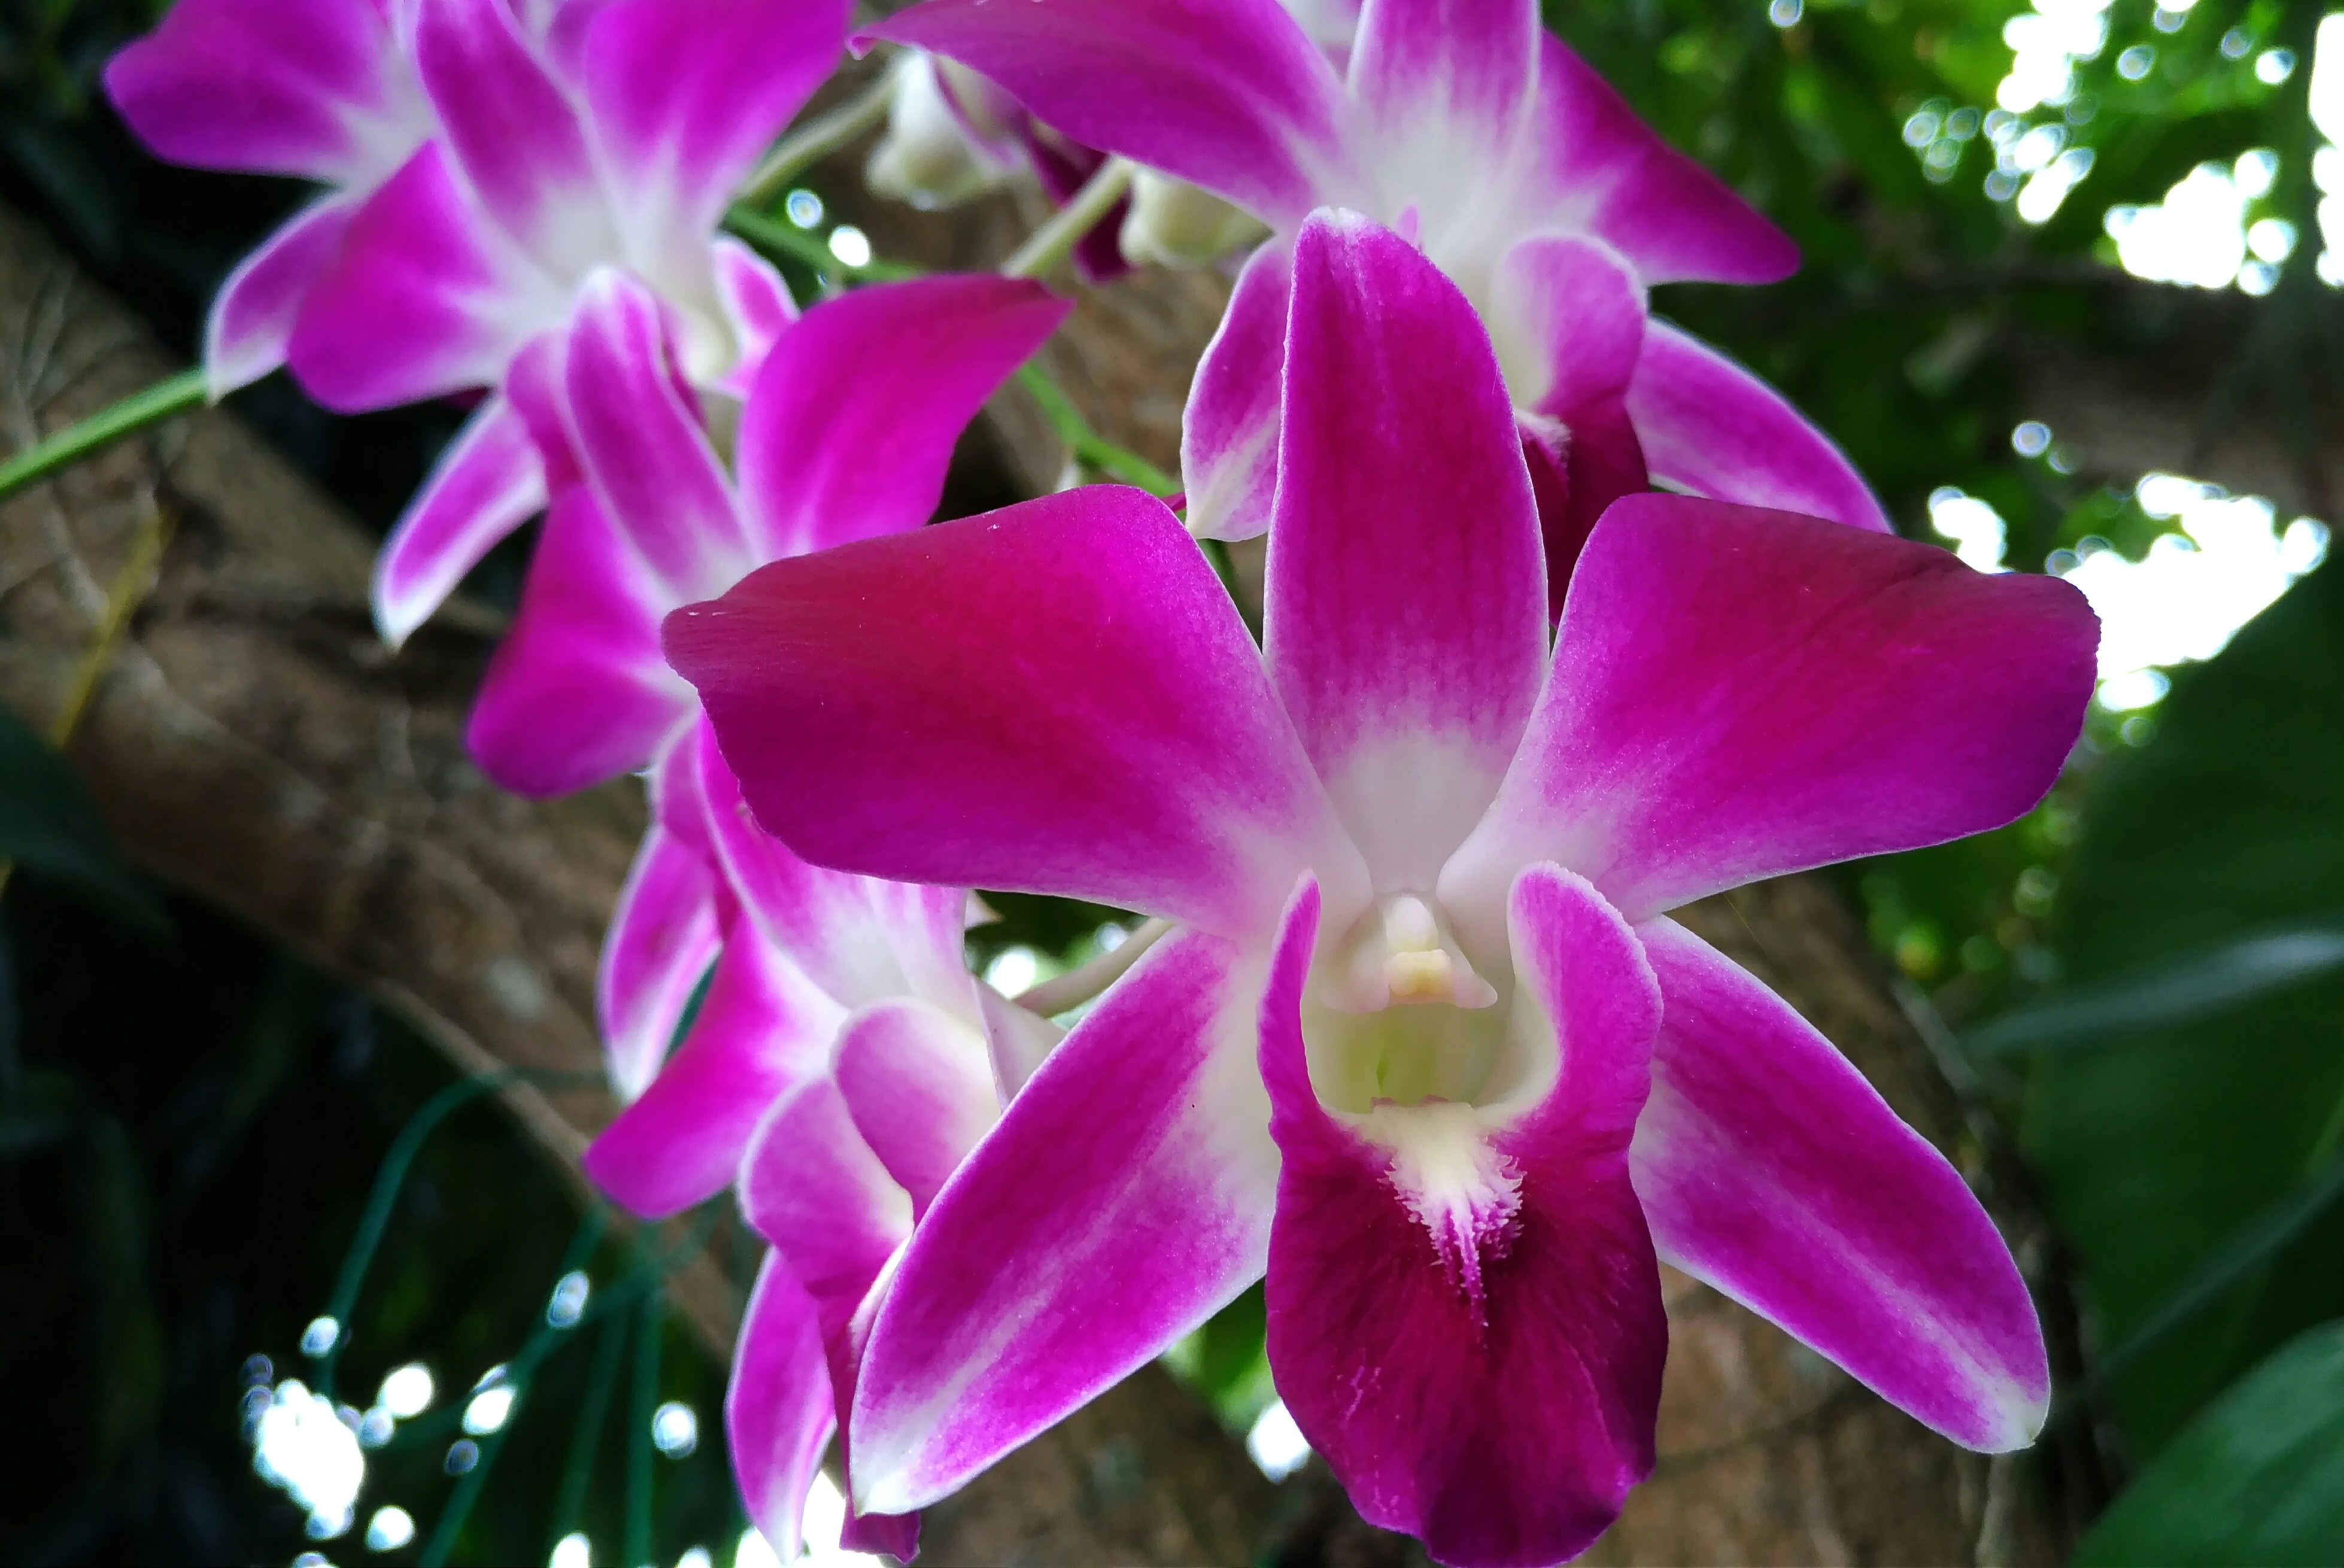
plant, flower, petal, botany, flora, orchid, flowers, macro photography, flowering plant, cattleya, dendrobium, land plant, christmas orchid, cattleya labiata